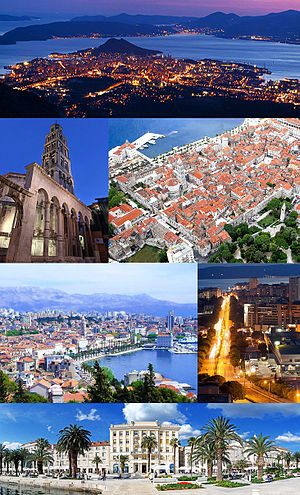
Split
Split er en kroatisk by i Dalmatien. Den er en af de vigtigste kroatiske havnebyer ved Adriaterhavet.